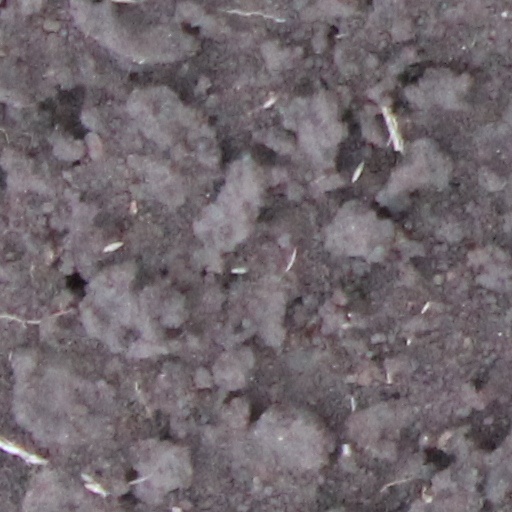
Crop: wheat